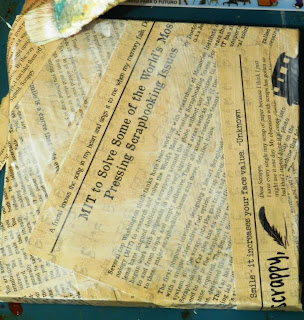
Waste category: paper